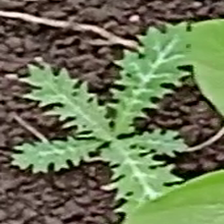
Weed species: Bilayat_(Mexicana_Argemone)